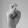
ASL letter: X